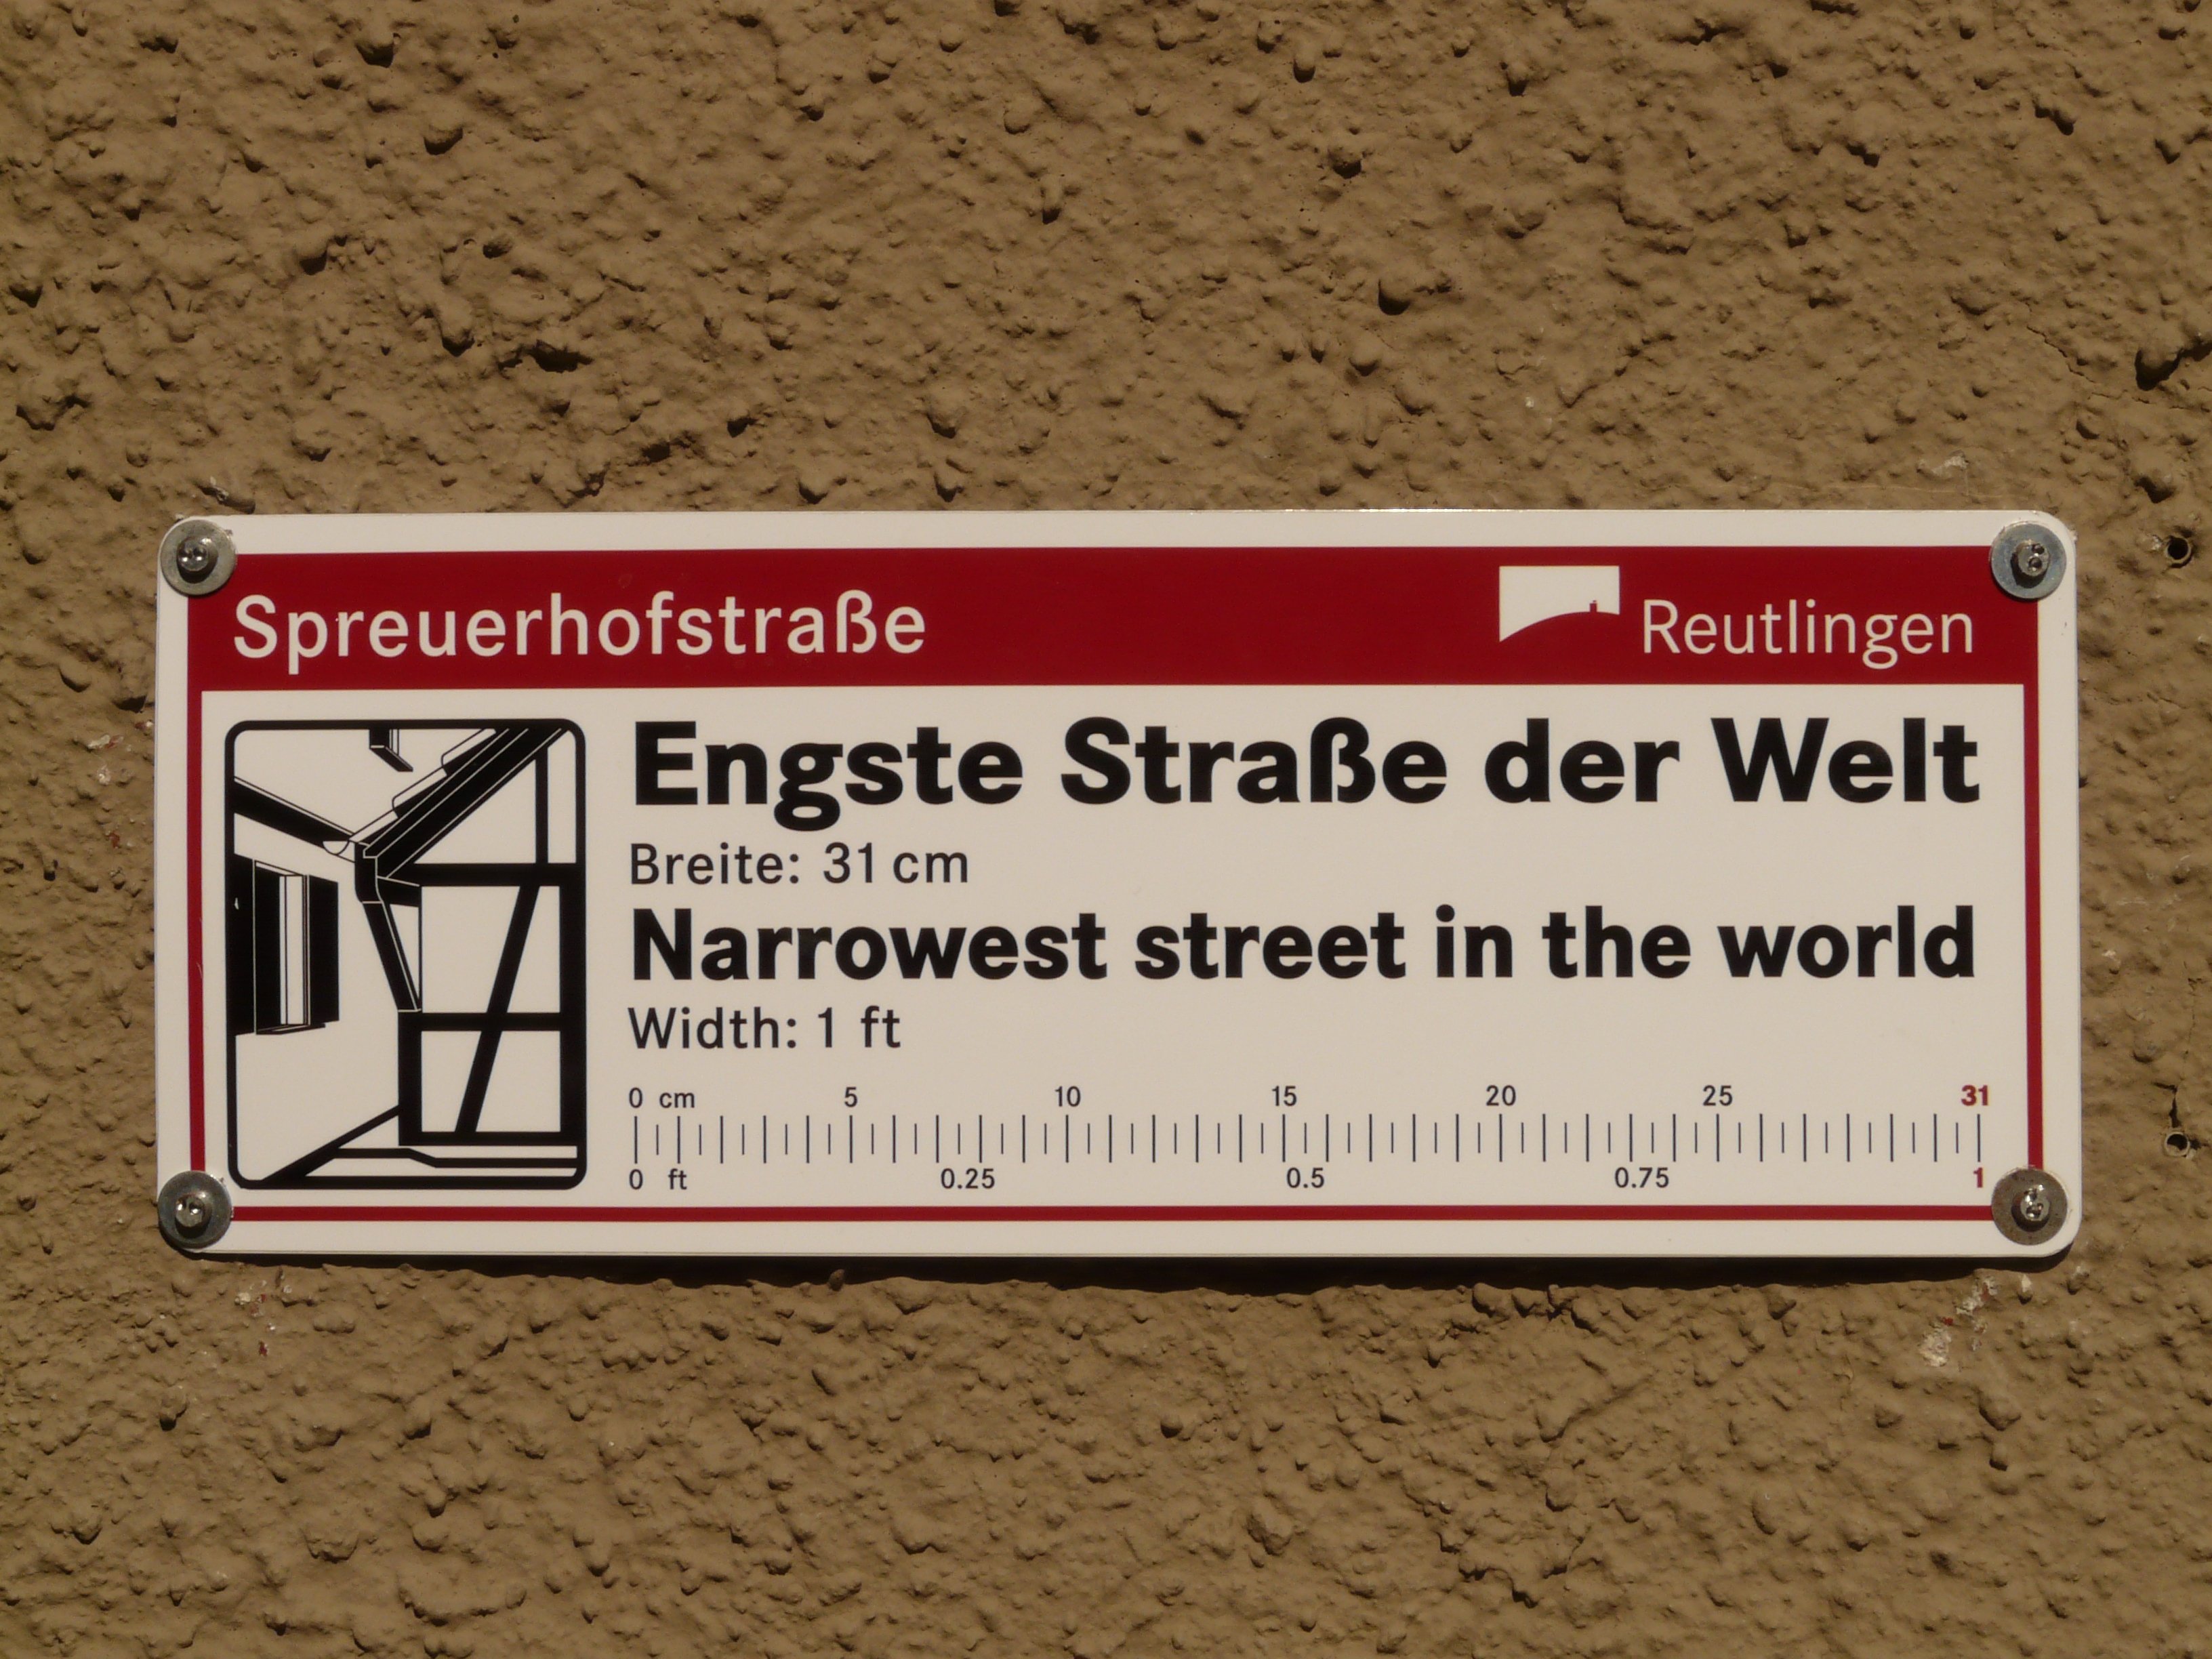
record, number, alley, advertising, sign, soil, street sign, signage, label, brand, font, text, world record, reutlingen, vehicle registration plate, guinness book, spreuerhofstra e, narrowest street in the world, guinness book of records